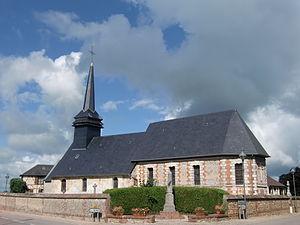
église Saint-Gervais d'Asnières (Eure, Normandie, France)
Asnières [anjɛːʁ] est une commune française située dans le département de l'Eure, en région Normandie.